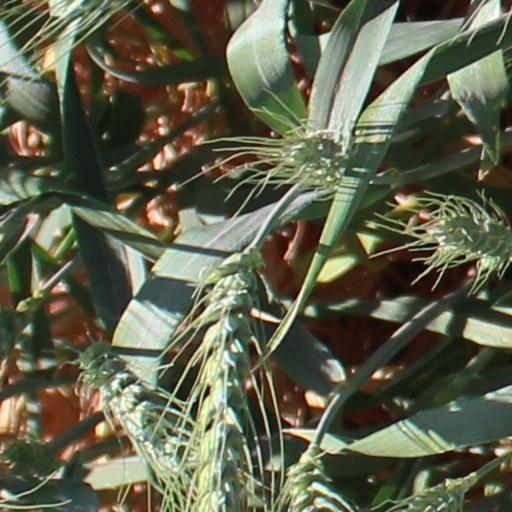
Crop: wheat